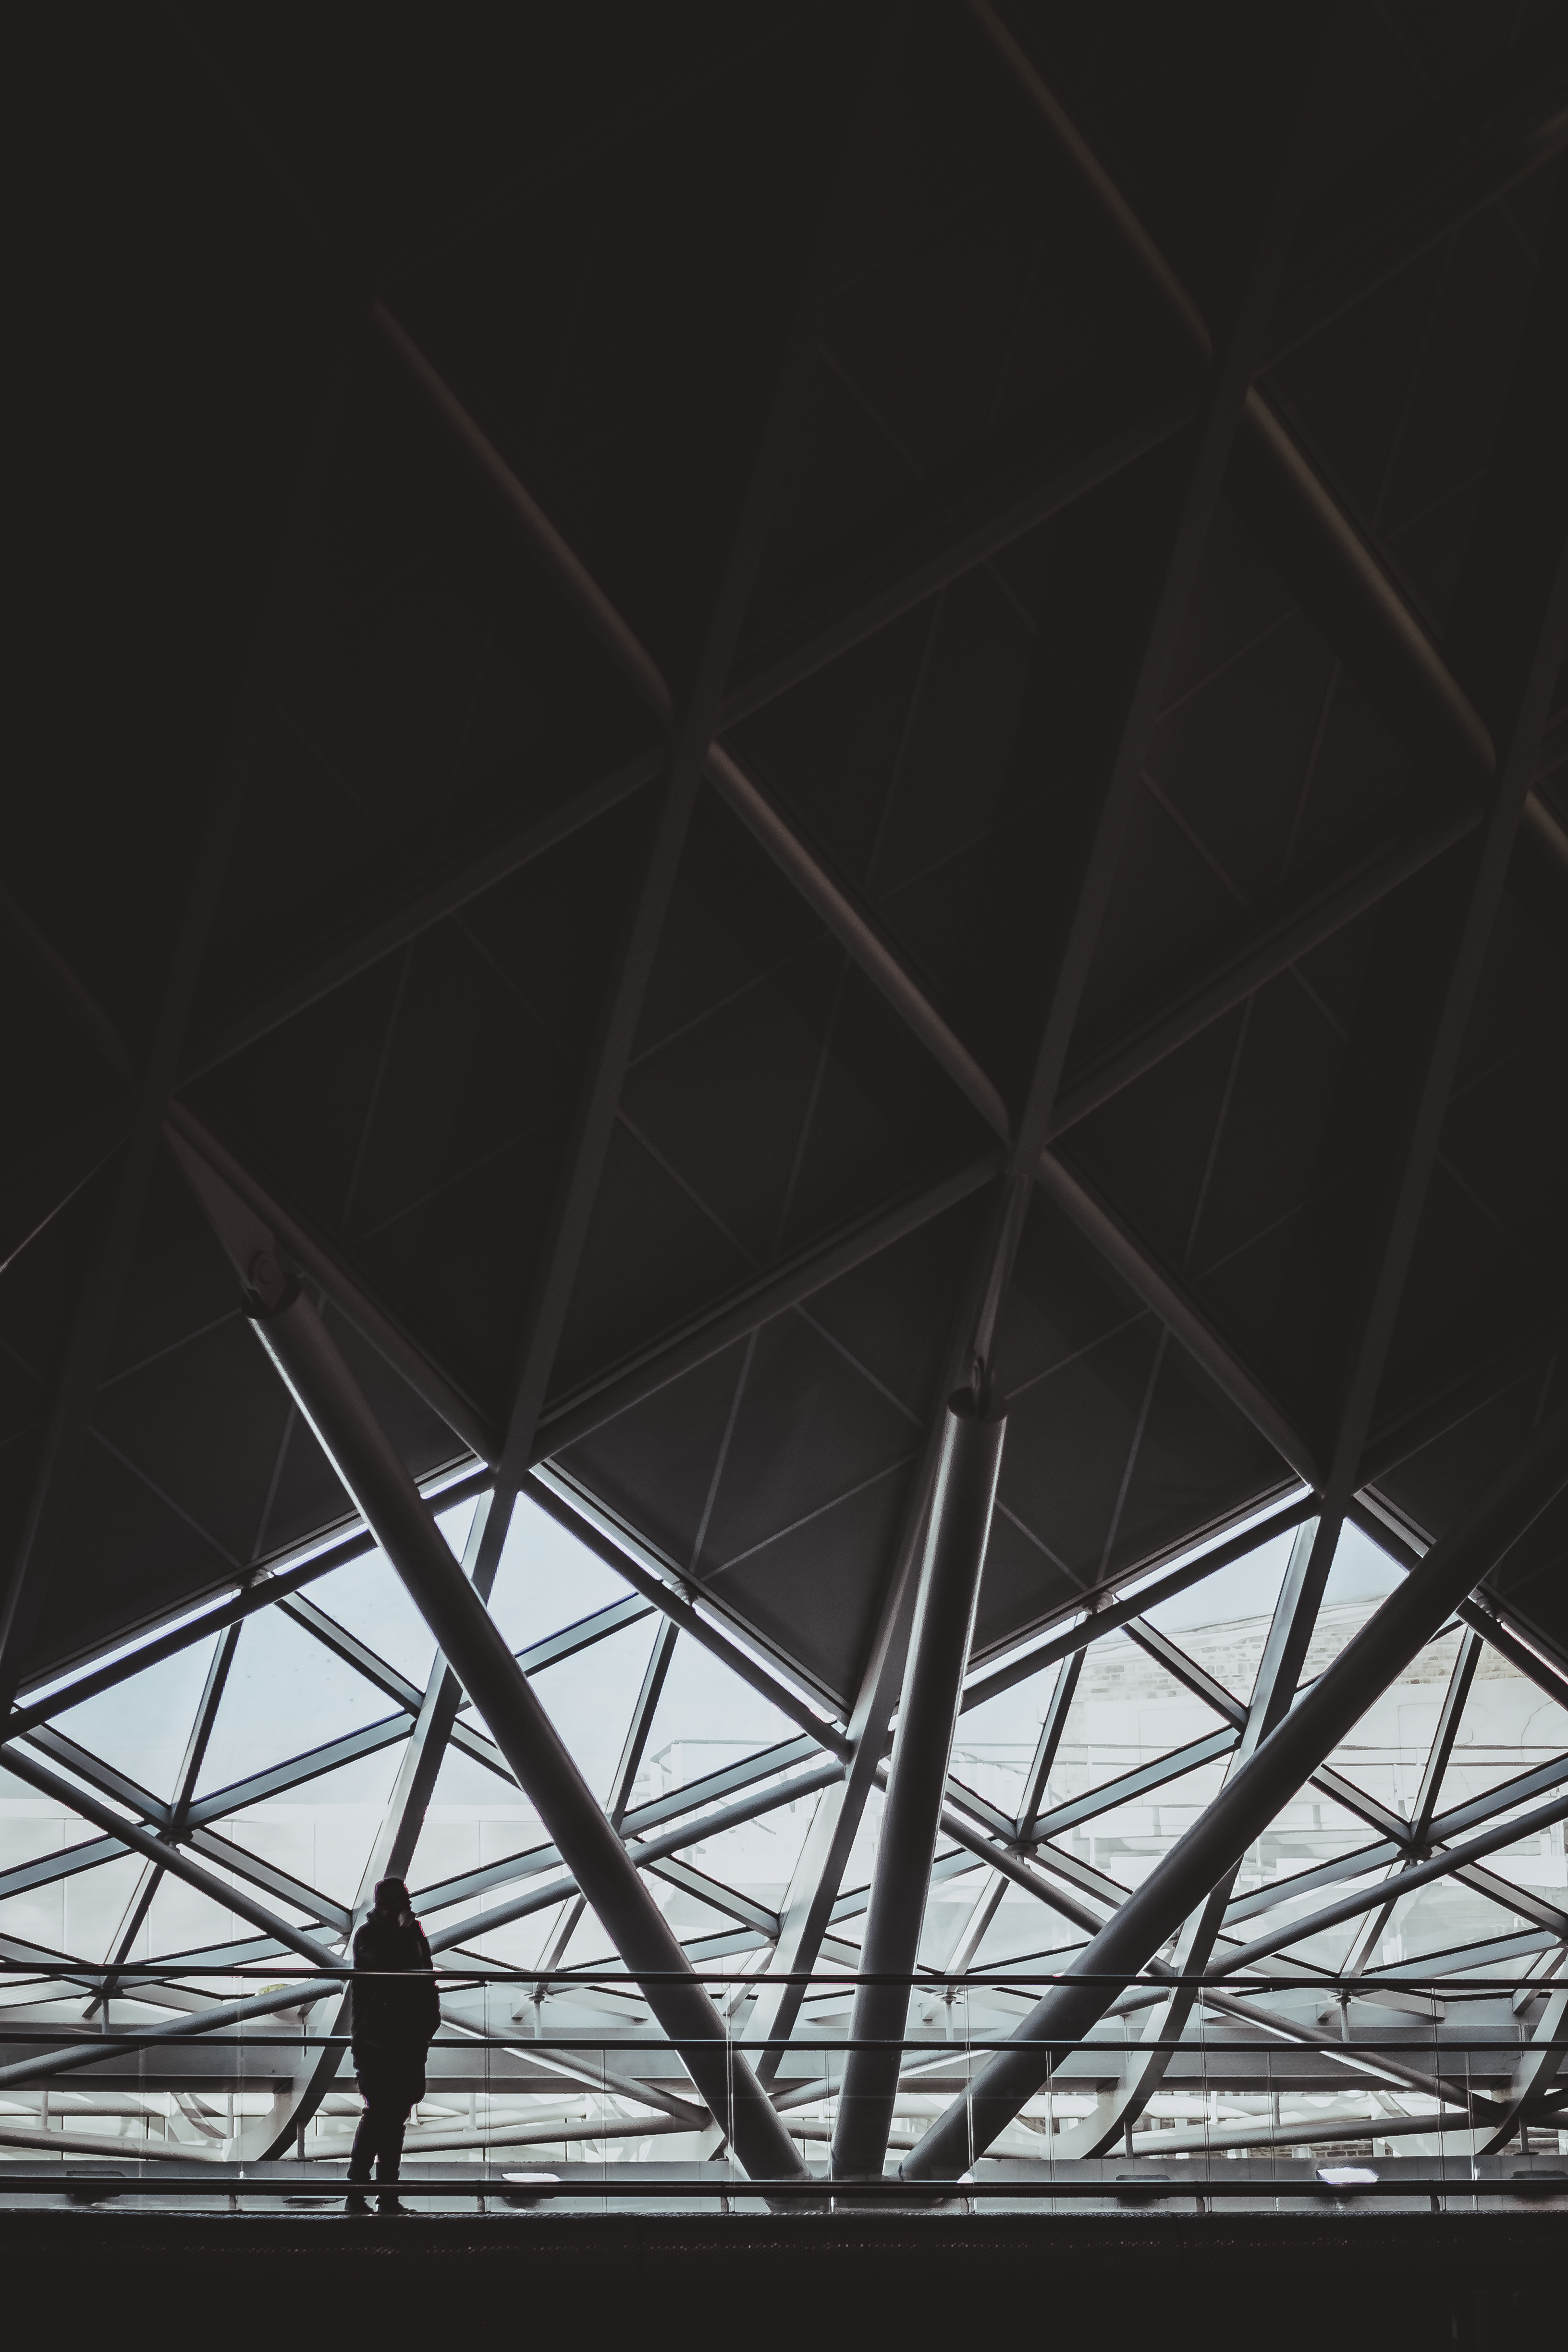
silhouette, person, light, black and white, architecture, structure, sky, night, sunlight, window, skyscraper, standing, ceiling, line, reflection, darkness, black, monochrome, stadium, symmetry, dome, shape, monochrome photography